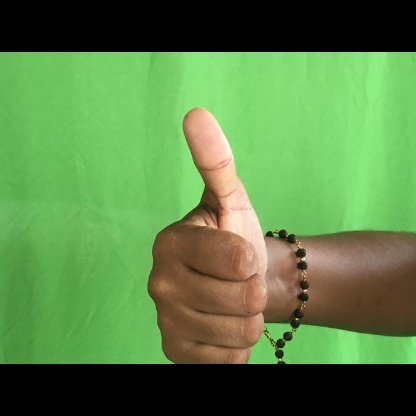
Mudra: Sikharam